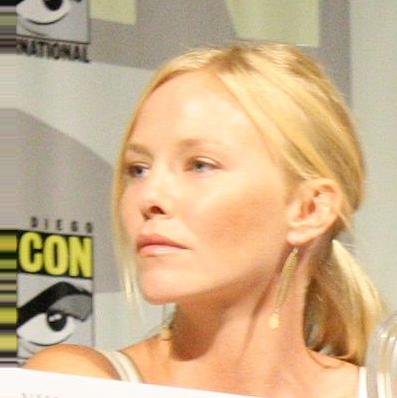
Age: 28